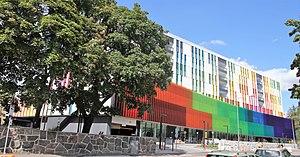
Le nouvel hôpital pour enfants est un hôpital pour enfants situé à Meilahti à Helsinki en Finlande.